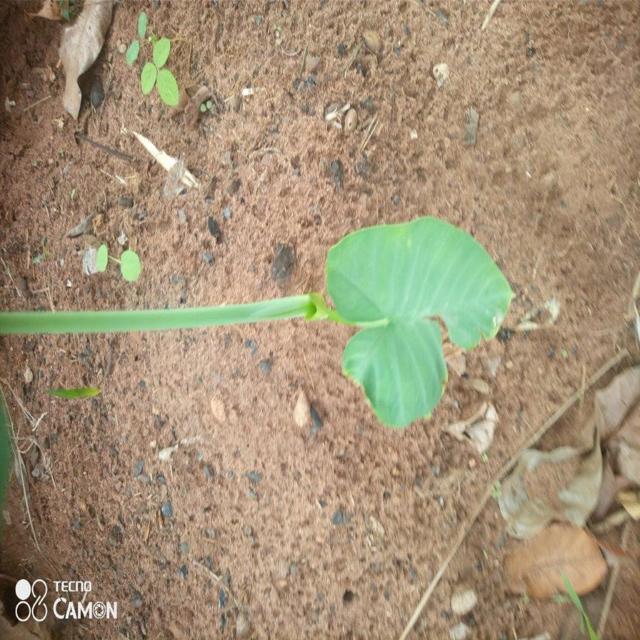
Label: Healthy